Rocket Ship Galileo

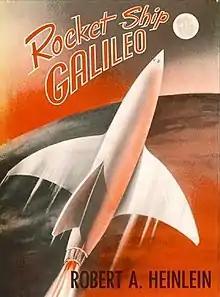
First edition cover

Rocket Ship Galileo, a juvenile science-fiction novel by the American writer Robert A. Heinlein, published in 1947, features three teenagers who participate in a pioneering flight to the Moon. It was the first in the Heinlein juveniles, a long and successful series of science-fiction novels published by Scribner's. Heinlein originally envisioned the novel as the first of a series of books called "Young Rocket Engineers". Publishers initially rejected the script, judging going to the Moon as "too far out".